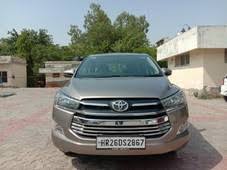
Label: noambulance